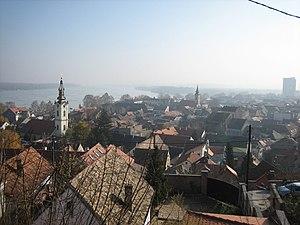
Vue générale de Zemun, Belgrade, Serbie
Les entités spatiales historico-culturelles constituent l'une des quatre catégories de classement des monuments historiques de la Serbie. L'inventaire, élaboré et publié par l'Institut pour la protection du patrimoine de la République, recense 72 ensembles protégés.
Belgrade est la capitale et la plus grande ville de Serbie. Au recensement de 2011, la ville intra muros comptait 1 233 796 habitants et, avec le district dont elle est le centre, appelé Ville de Belgrade, 1 687 132 habitants en 2017, cela représente 24 % de la population totale de Serbie.